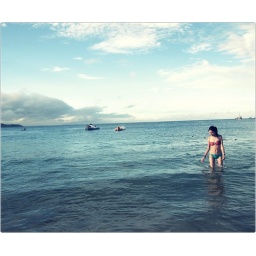
Across the water , across the deep blue ocean , under the open sky .